Woodcote Park

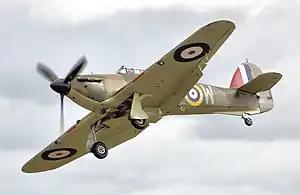
During the Battle of Britain a Hawker Hurricane aircraft was forced to land on the club golf course.

During the Second World War, Woodcote Park was again taken over for military use, being pressed into service as a training centre. The ornamental gardens were ploughed up to grow food for the war effort. In the summer of 1940, during the height of the Battle of Britain, a Hawker Hurricane fighter aircraft was forced to land on the golf course of Woodcote Park. The pilot received medical assistance in the RAC clubhouse, having first proved that he was not an enemy airman by waving a packet of Players cigarettes at nearby golfers.